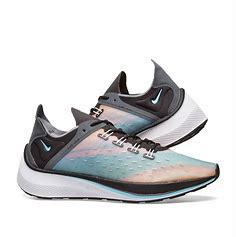
Brand: Nike
Model: Exp X14